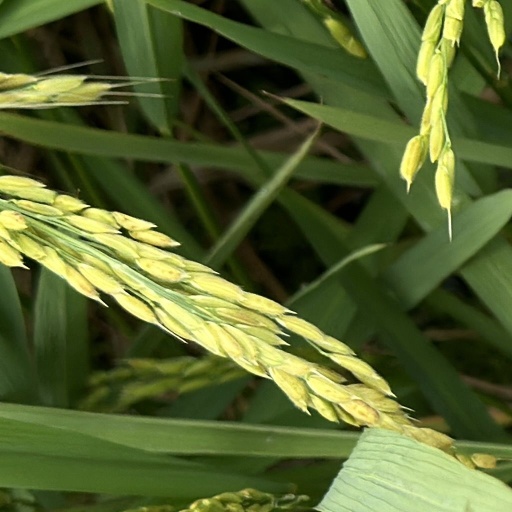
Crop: rice